Nickel Plate Glass Company

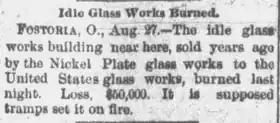
The glass works formerly owned by the Nickel Plate Glass Company burned down in 1895

In September 1892, U.S. Glass Company completed negotiations to build a works in Gas City, Indiana, that would have three 15-pot furnaces. The highly automated plant was expected to be ready in the spring (1893) and make use of the town's abundant natural gas supply. Smith resigned as leader of FactoryN in November 1892. He moved to Kent, Ohio, to operate the Edward Dithridge Company glass plant. The trust decided to remedy FactoryN's natural gas shortage problem in January 1893 by switching to an oil-based fuel.